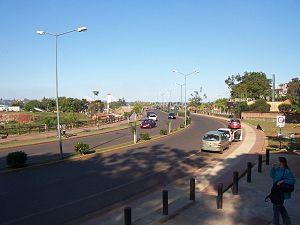
Posadas est une ville d'Argentine et la capitale de la province de Misiones ainsi que le chef-lieu du département Capital de la province. Elle est construite sur la rive gauche du grand fleuve Paraná, au sud-ouest de la province et face à la ville paraguayenne d'Encarnación.